Harriet de Boinville

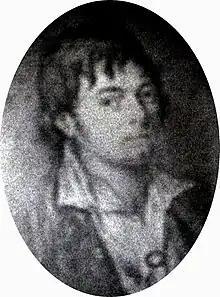
Jean Baptiste, Harriet de Boinville’s husband, in his youth. Source: Barbara de Boinville, author of "At the Center of the Circle: Harriet de Boinville (1773-1847) and the Writers She Influenced During Europe’s Revolutionary Era" (New Academia Publishing, 2023), p. 12.

Harriet de Boinville’s first child was born in 1795 in Willesden, England, in her father’s home. In 1796, she returned to St. Vincent with her husband and their baby daughter Cornelia, a six-week journey and some 5,000 miles. The Second Carib War had just concluded on the island, and tensions remained high between the British colonists, French settlers, enslaved Africans, and the native Caribbeans who inhabited it. Harriet’s son, named John Alfred after her father and brother, was born on the island in 1797.